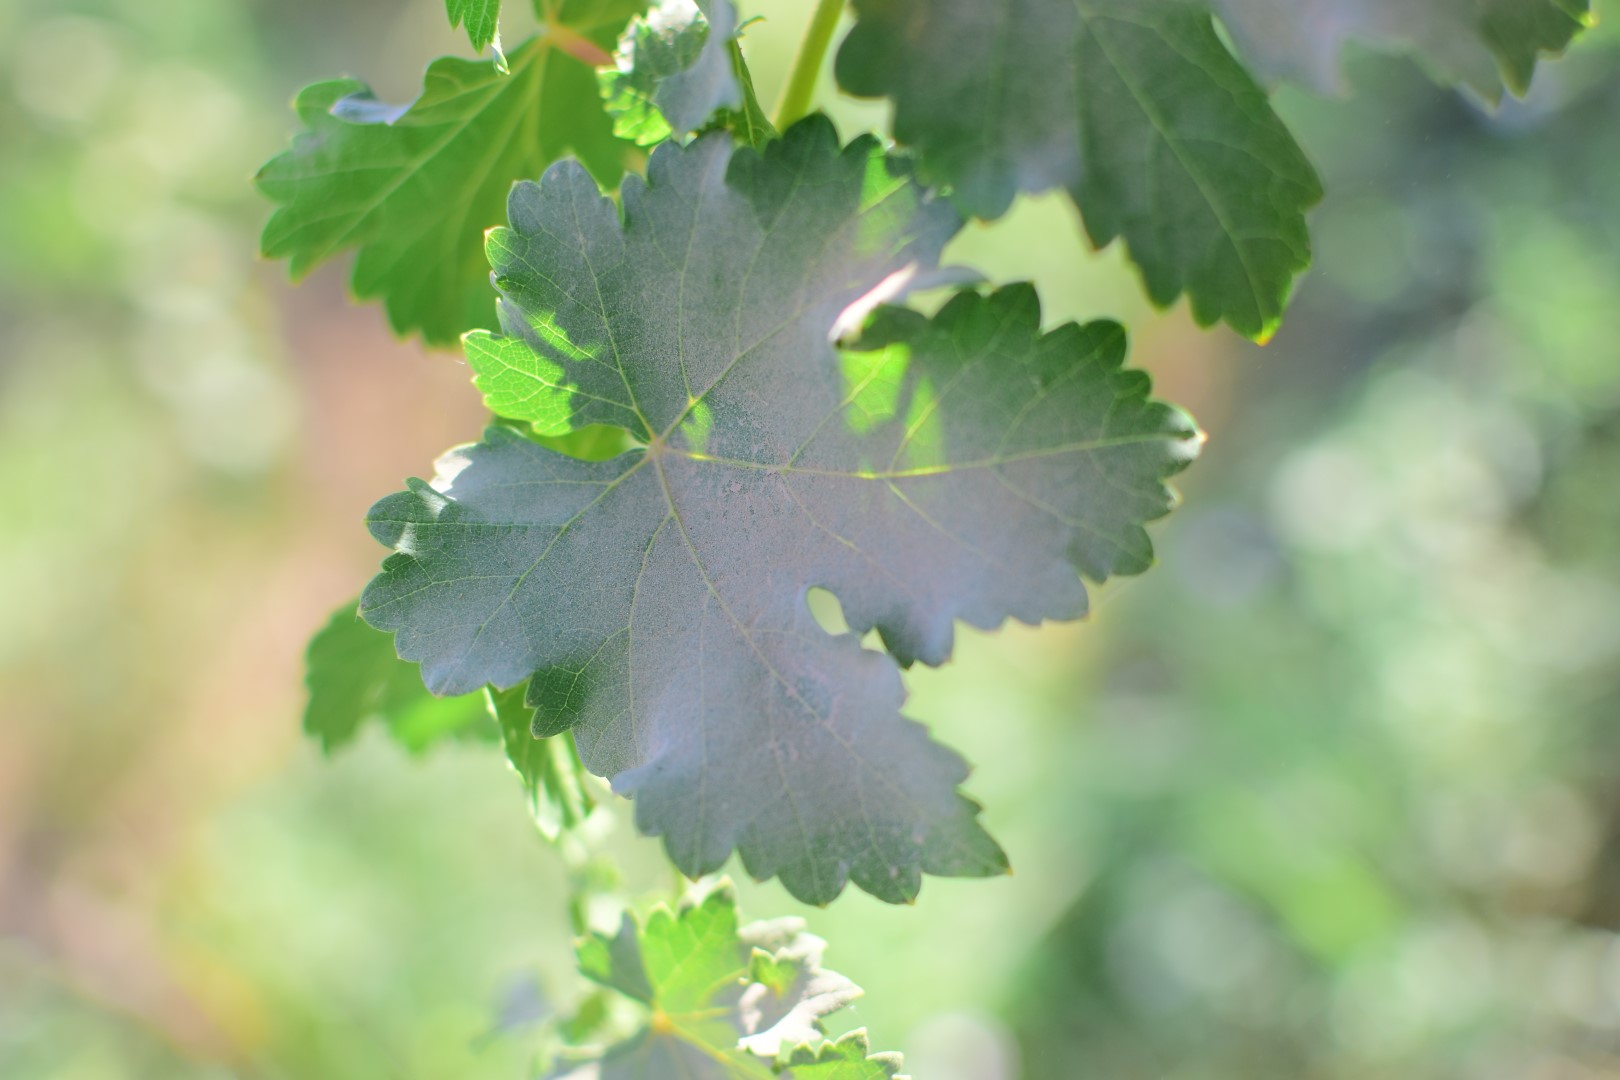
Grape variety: Deas Al-Annz